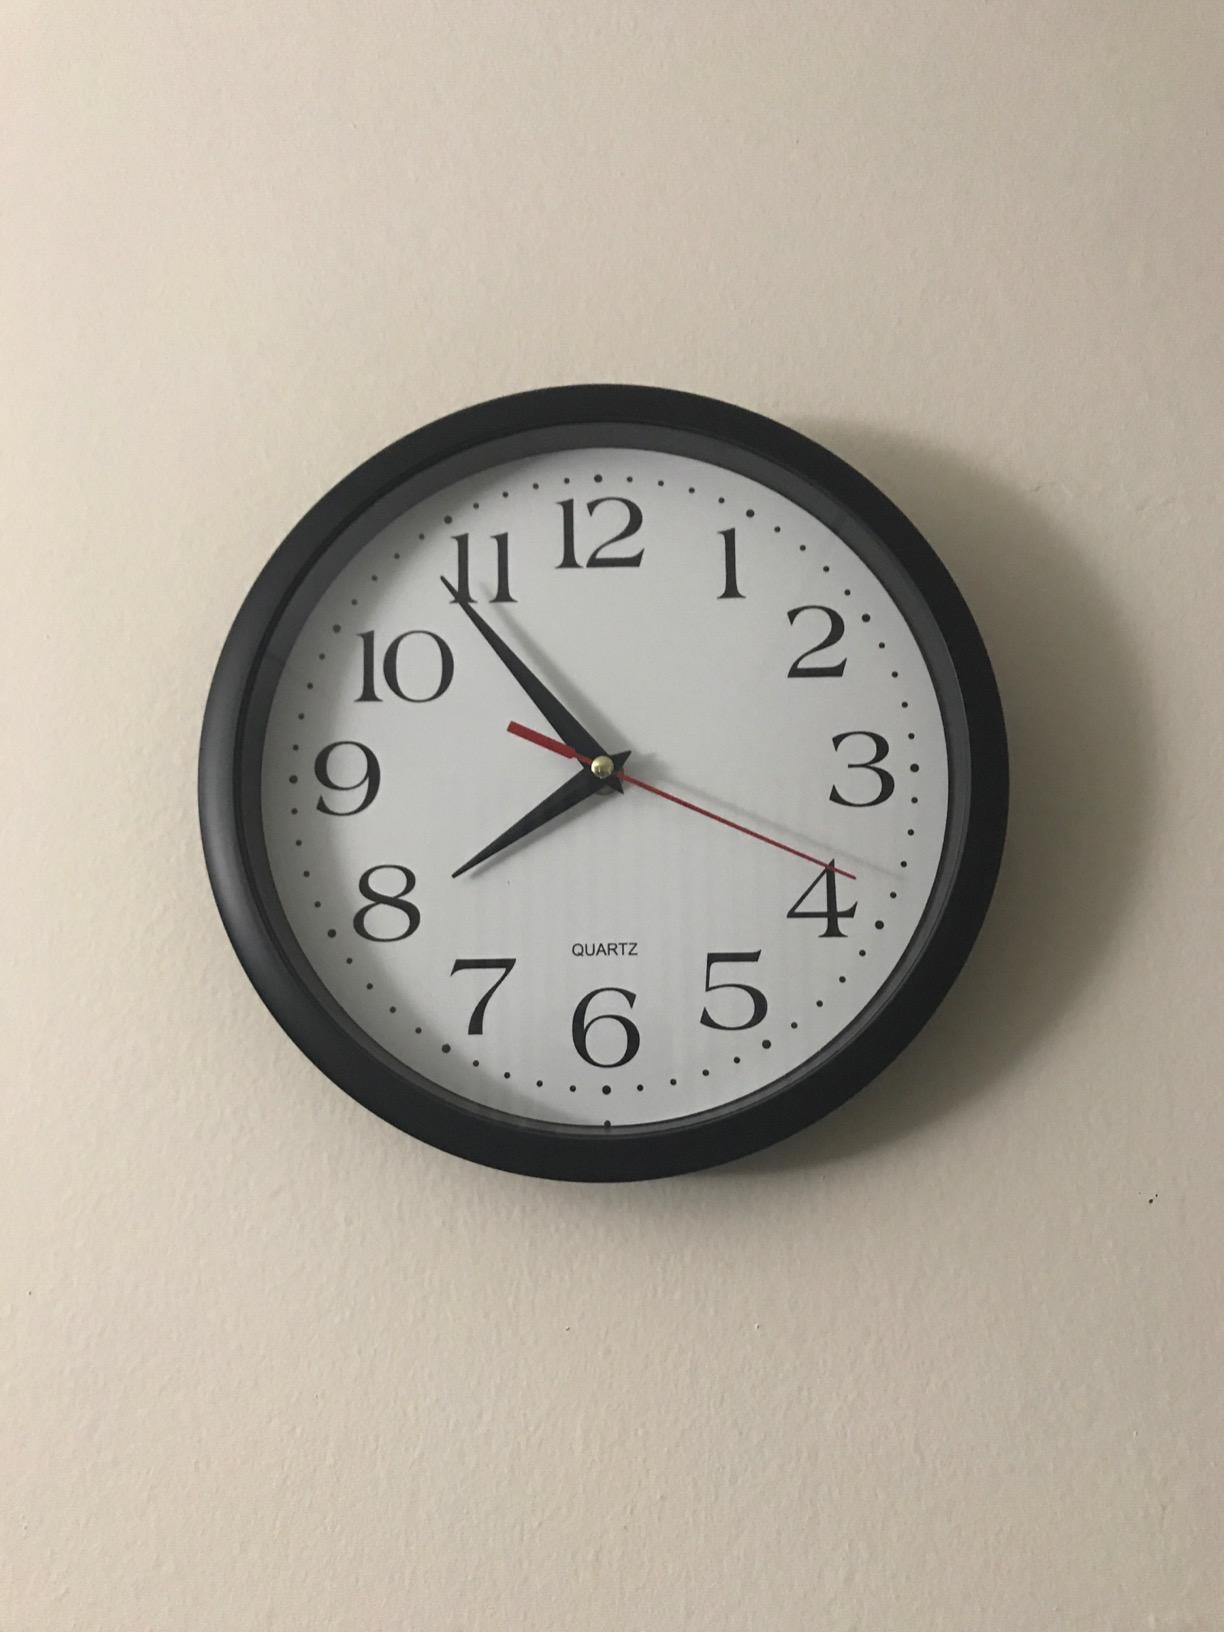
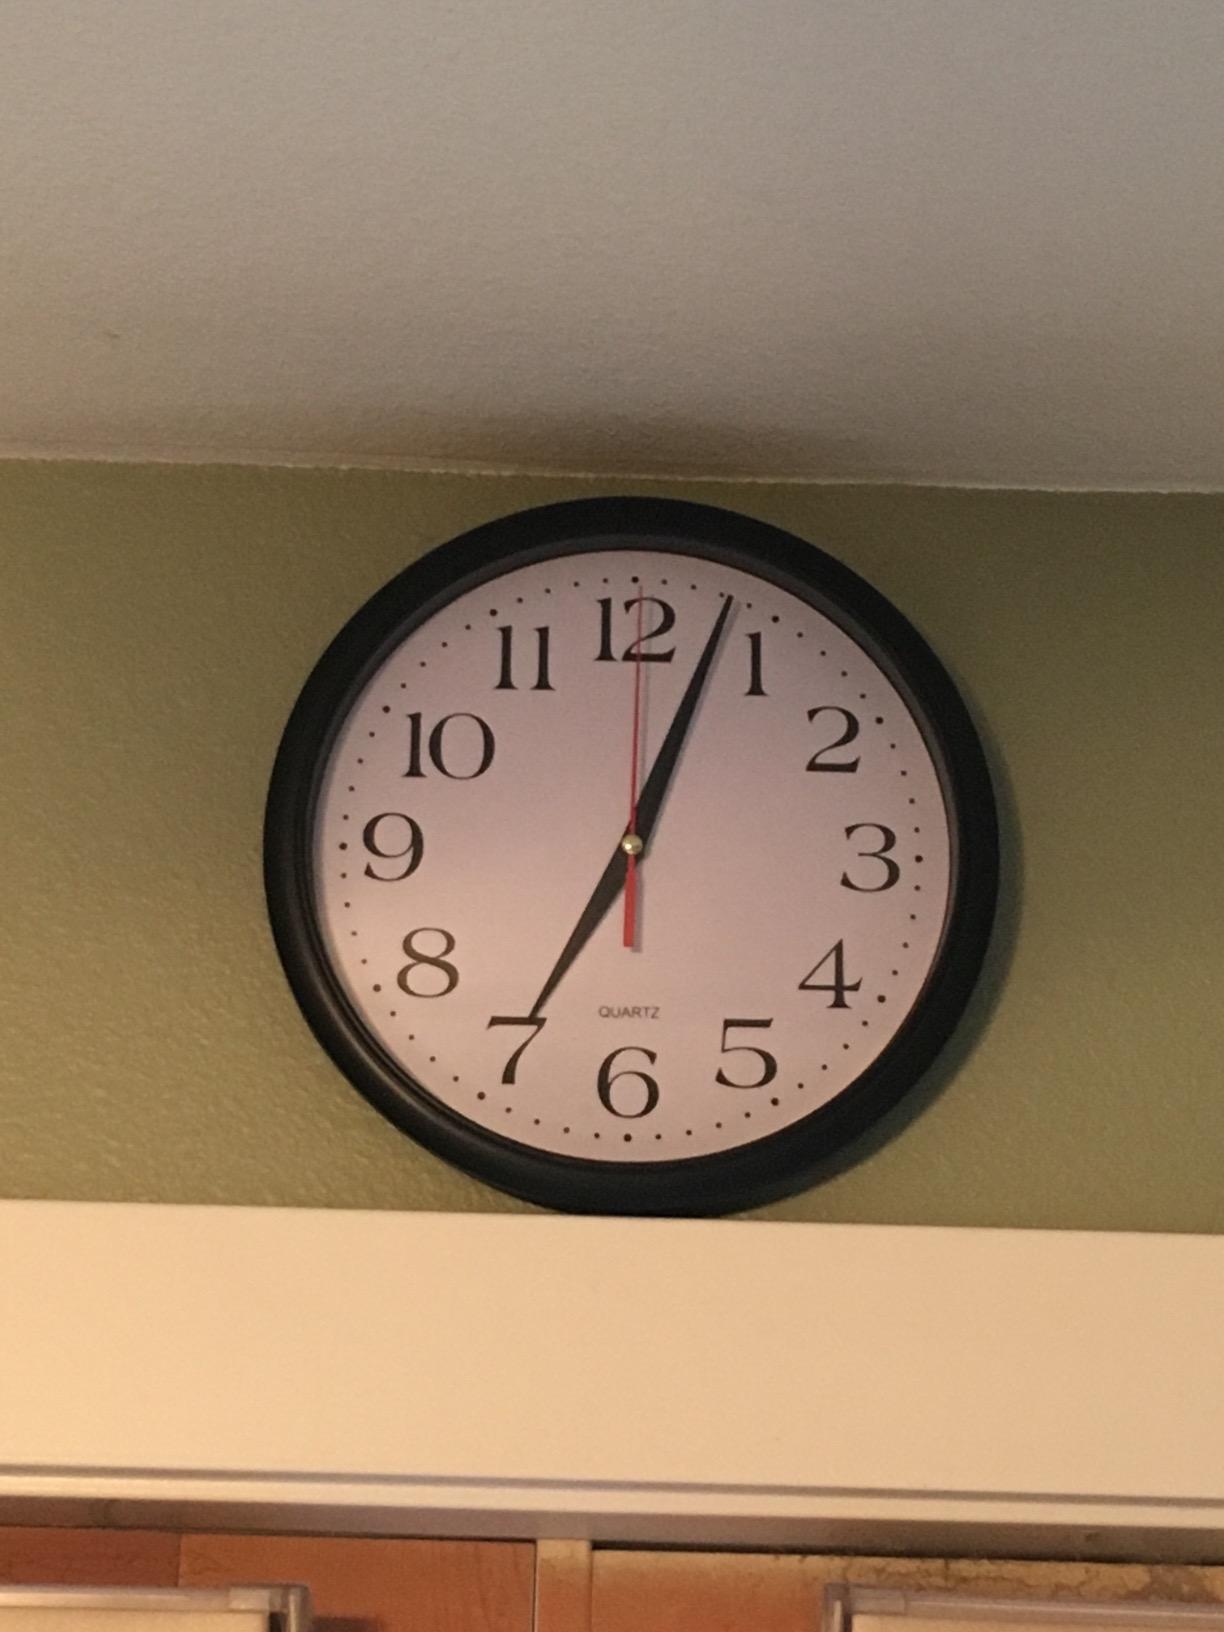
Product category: clock
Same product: yes